Manuel Deluchi

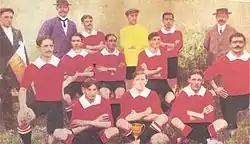
Independiente team 1908, Champions of Bullrich cup

He began his career in the early 1900s at Racing Club. On June 9, 1907, Deluchi played in his first derby between Racing and Independiente. The match result was 3–2 in favor of Independiente.